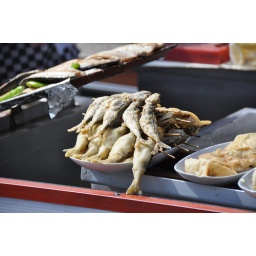
Fried whole fish being cooked by street vendors at a fishing village called Anadolu Karavagi on the Bosphorus.